2018 Caracas drone attack

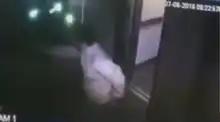
Requesens holding his arm against SEBIN agents during arrest, while the camera is being turned away

Shortly after midnight VST on the morning of Tuesday, 7 August, Maduro said that he had "hard evidence" of "the Colombian oligarchy" planning the assassination, and that he would share it "in the next few hours". Maduro announced in a video at the same time that they now knew that the perpetrators were trained during April and June 2018 in Chinácota in Norte de Santander, Colombia, an area which borders the north of Venezuela. In this video he also said that he had been informed that Juan Manuel Santos had told former Spanish Prime Minister Mariano Rajoy that Maduro would be gone before he left office. The promised report had not surfaced by the afternoon.